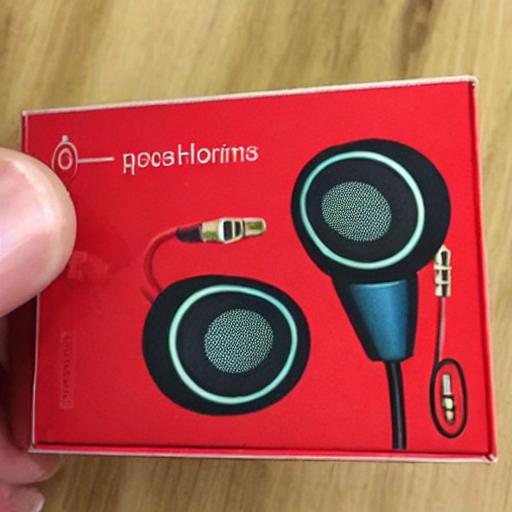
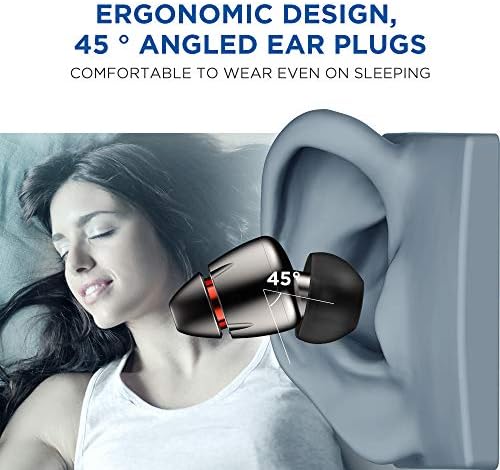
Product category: headphones
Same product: no